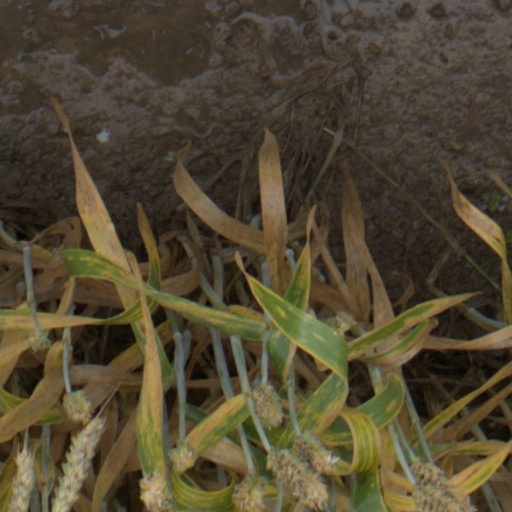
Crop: wheat